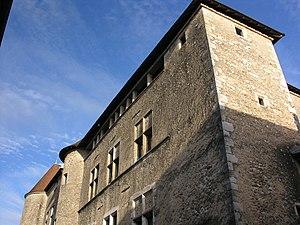
Partie ouest du Château de Sainte-Julie
Le château de Sainte-Julie est une ancienne maison forte, du XIIIᵉ siècle, centre de la seigneurie de Sainte-Julie, qui se dresse sur la commune de Sainte-Julie dans le département de l'Ain en région Auvergne-Rhône-Alpes.